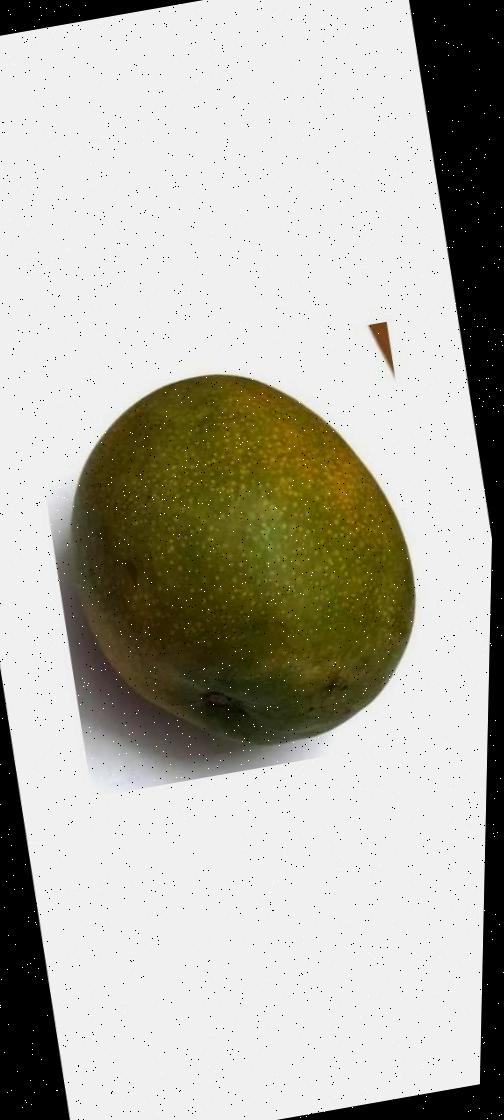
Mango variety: Bari-4